Fernery

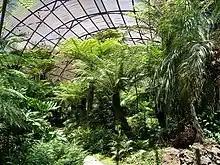
Fernery at Rippon Lea, Australia

A fernery is a specialized garden for the cultivation and display of ferns.